Nine Mile Creek Aqueduct

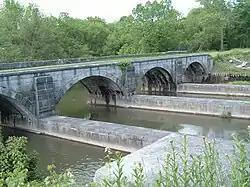
Nine Mile Creek running beneath aqueduct, prior to its 2009 restoration

Nine Mile Creek Aqueduct is a restored stone and wood aqueduct of the Erie Canal over Nine Mile Creek in Camillus, New York, United States. It was built in 1841 and was listed on the National Register of Historic Places in 1976.